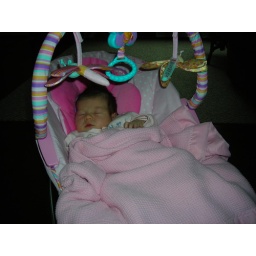
Susie in vibrating pink flower chair - fun!